Cuprospinel

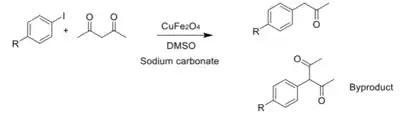
Arylation between acetylacetone with iodobenzene. Adapted from .

The role of copper has been further emphasized in the coupling reaction of ortho-arylated phenols and dialkylformamides. It was observed that there was a single-electron oxidative addition of copper to copper through a radical step, then transformed back to copperI by reductive elimination in the presence of either oxygen or peroxide. Catalyst can be reused 9 times without significant loss in catalytic activities.